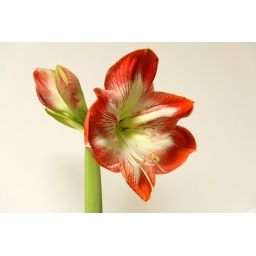
Shot against the white cupboard w/ icky kitchen florescent light.Exposure: 0.025 sec (1/40)Aperture: f/5.6Focal Length: 90 mmISO Speed: 800